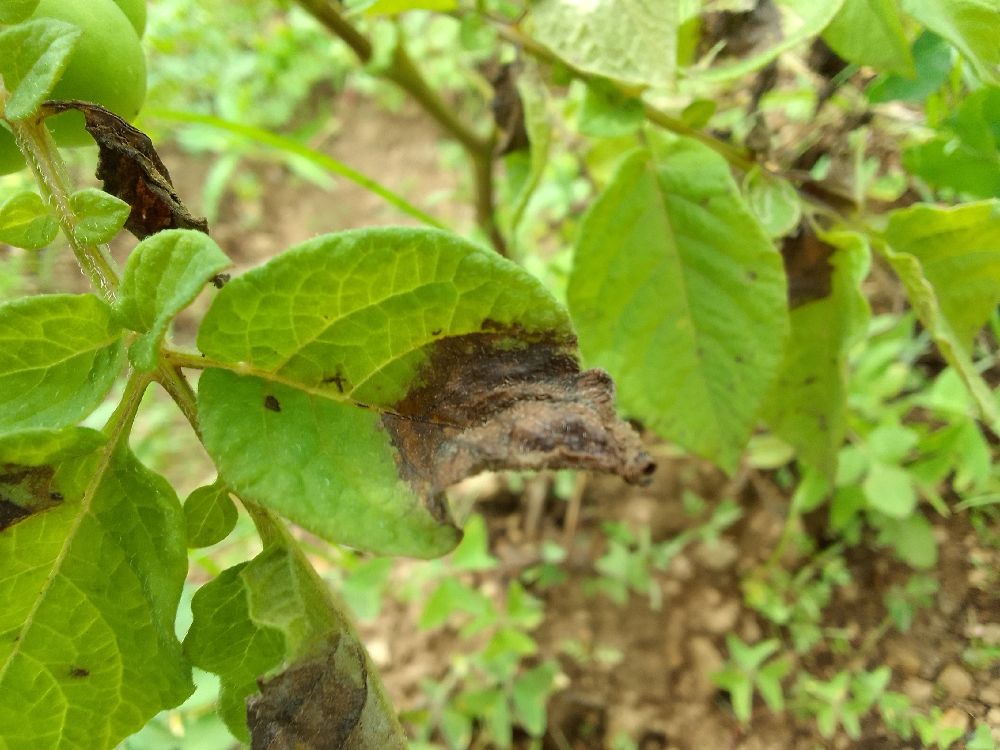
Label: Late blight